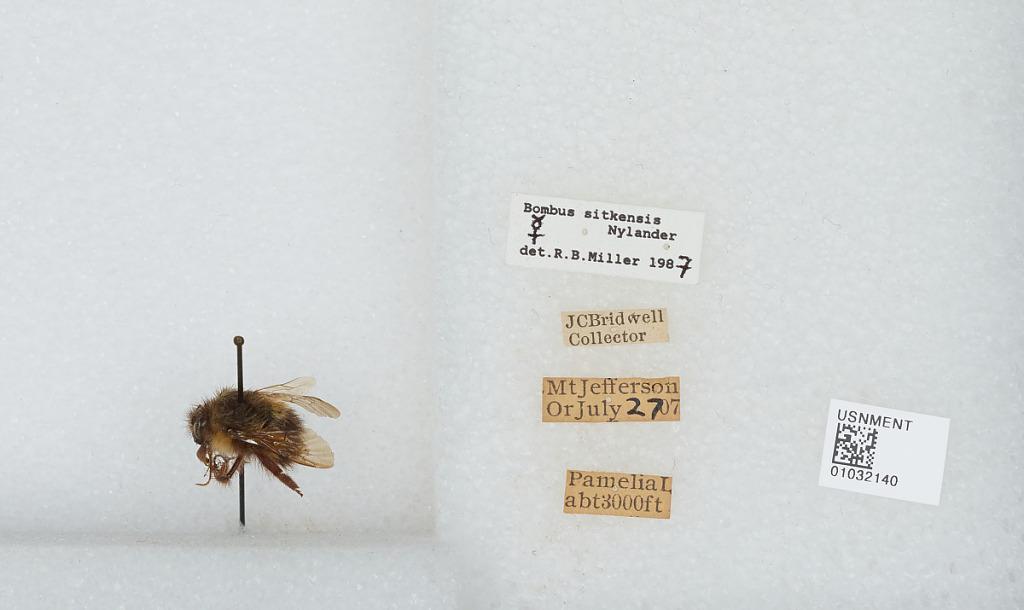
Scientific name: Bombus (Pyrobombus) sitkensis Nylander
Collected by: J. Bridwell
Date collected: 1907-7-27
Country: United States
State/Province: Oregon
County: Linn
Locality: Mount Jefferson, Pamelia Lake
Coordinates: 44.6517, -121.845
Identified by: Miller, R. B.